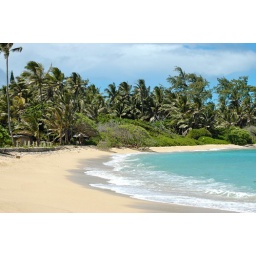
Taken during a walk along the shore at the beach house in Laie, HI. (02 Sept. 2010.)